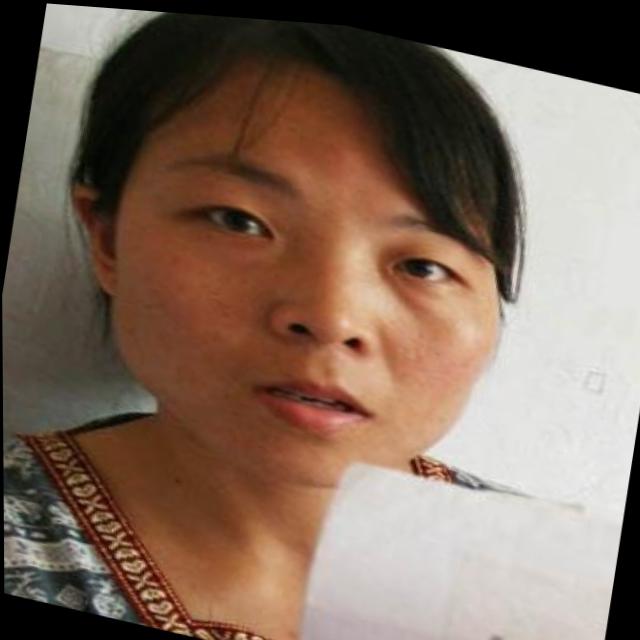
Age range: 21-44